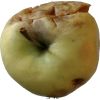
Label: Apple hit 1